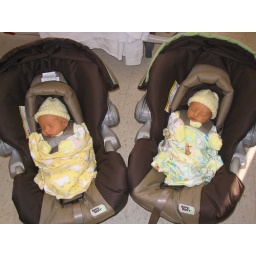
The boys in their car seats